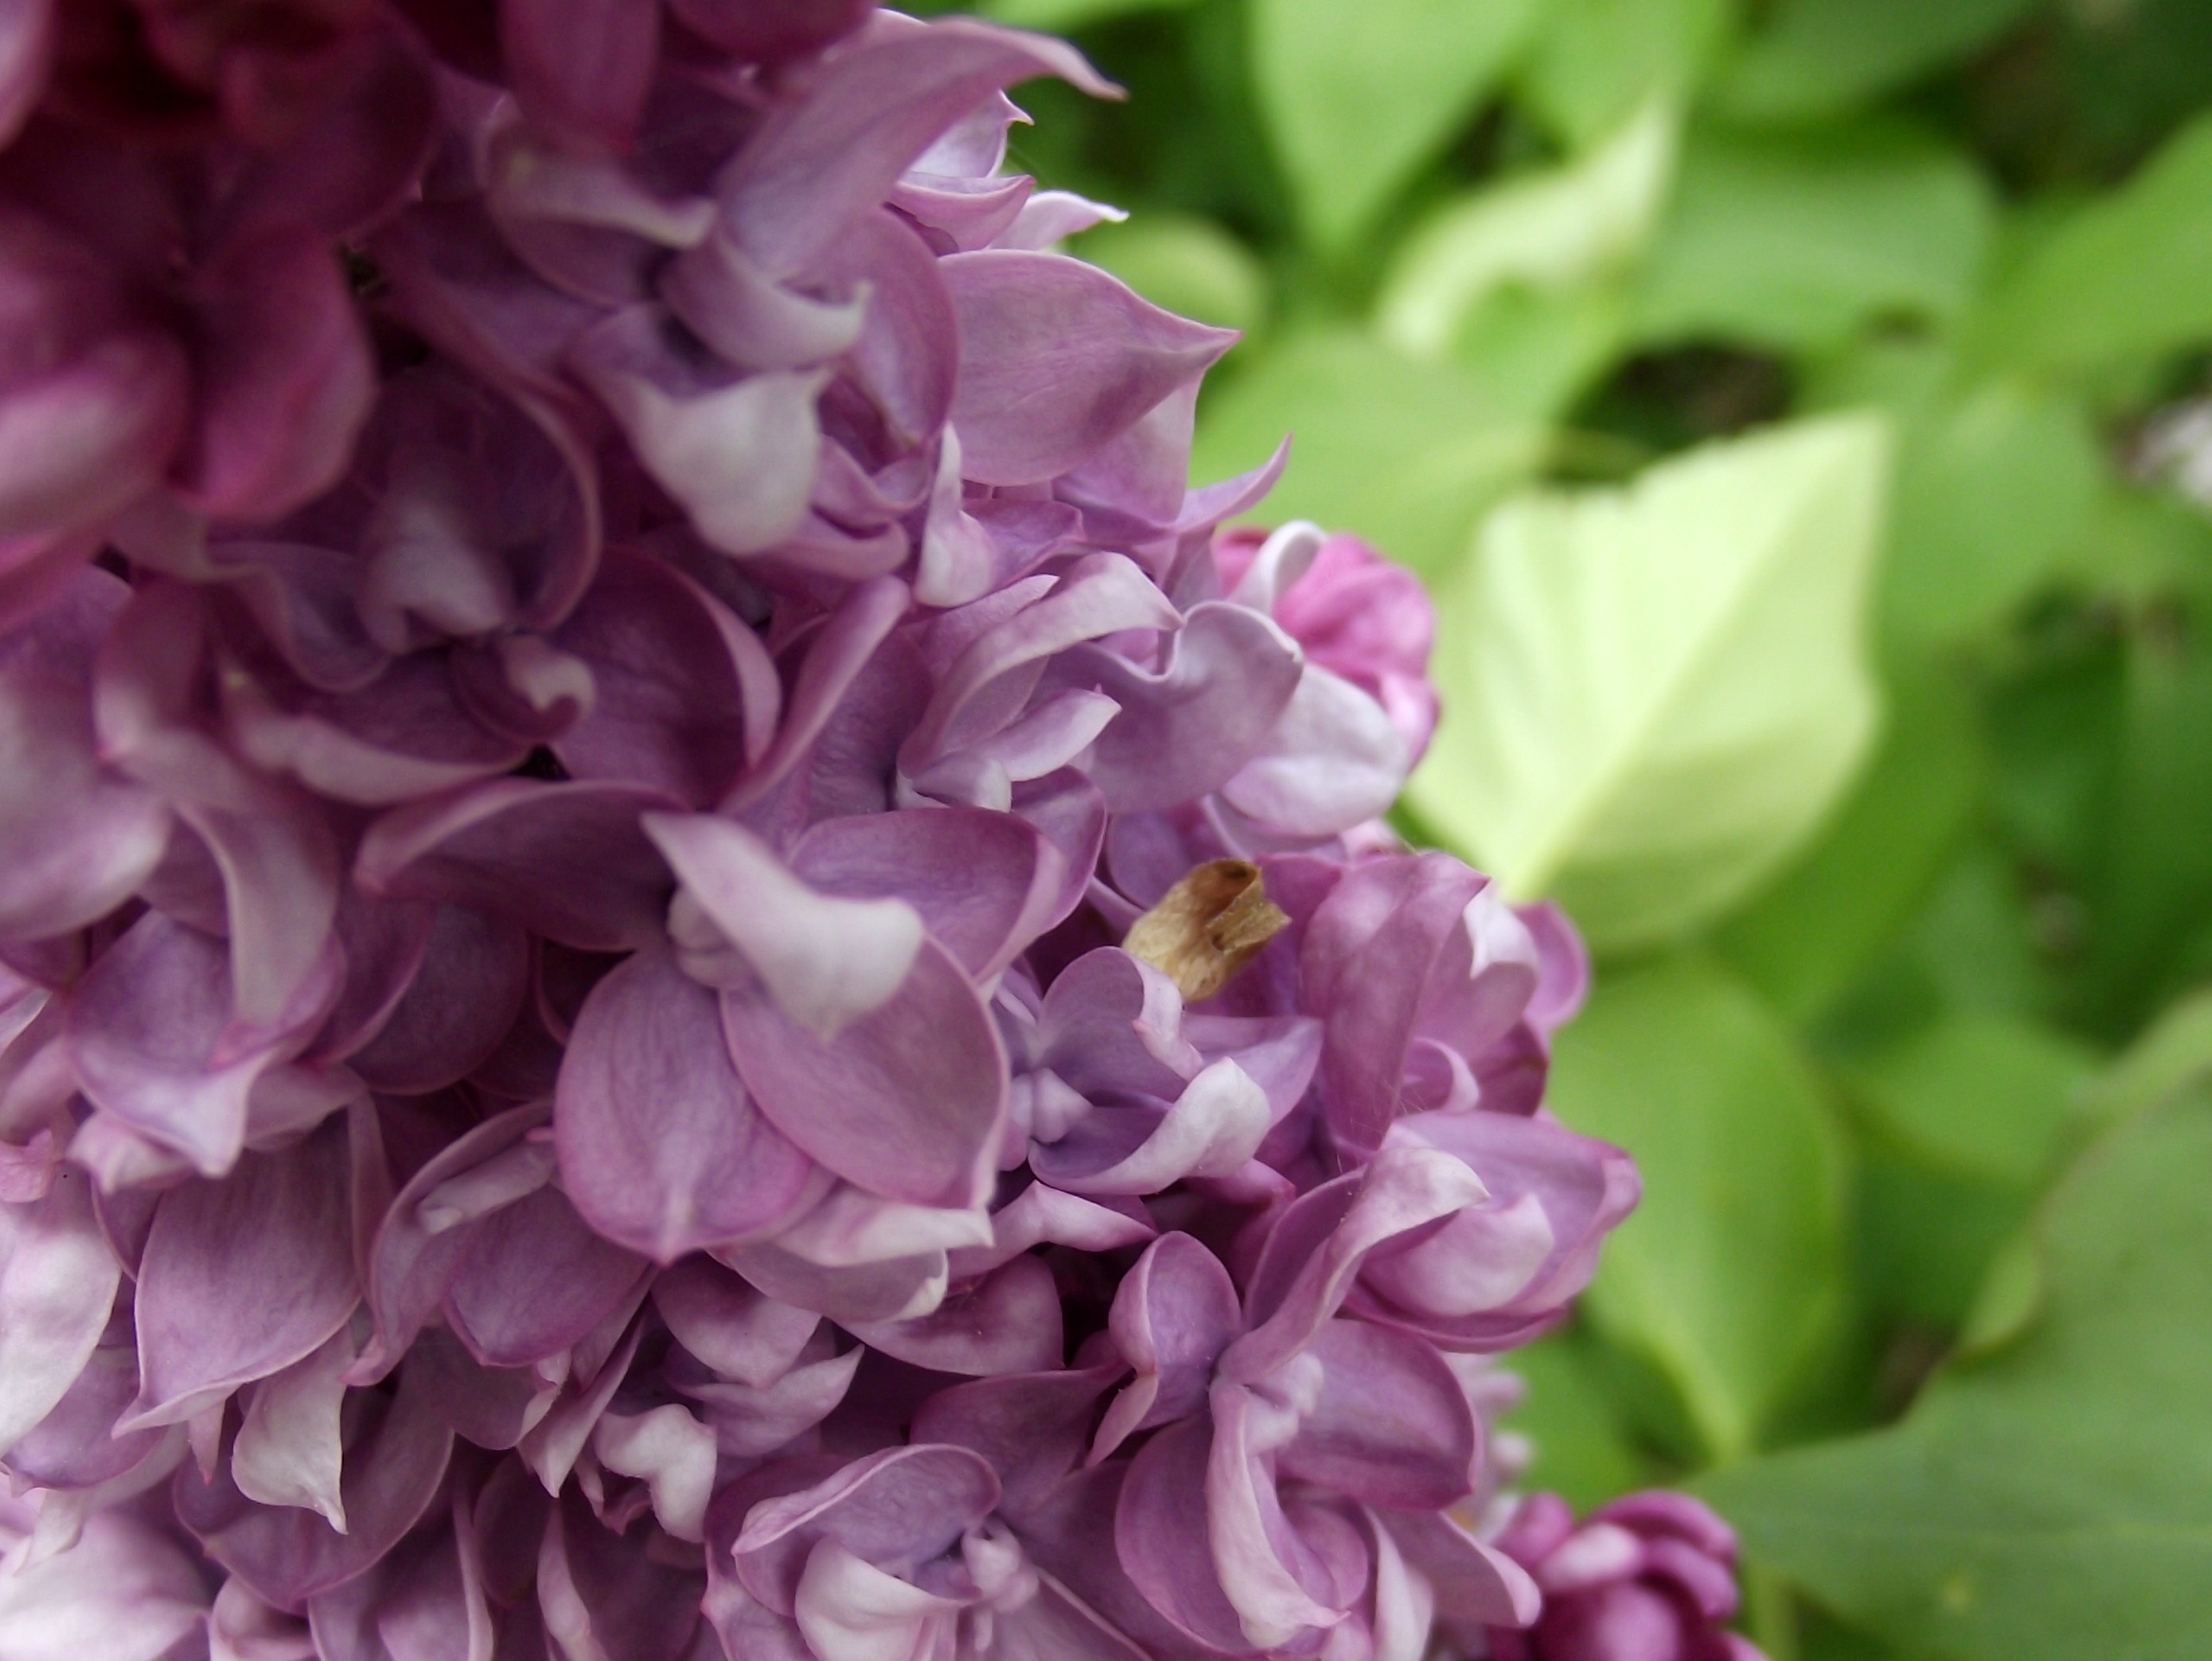
plant, flower, petal, flora, hydrangea, without, lilac, flowering plant, land plant